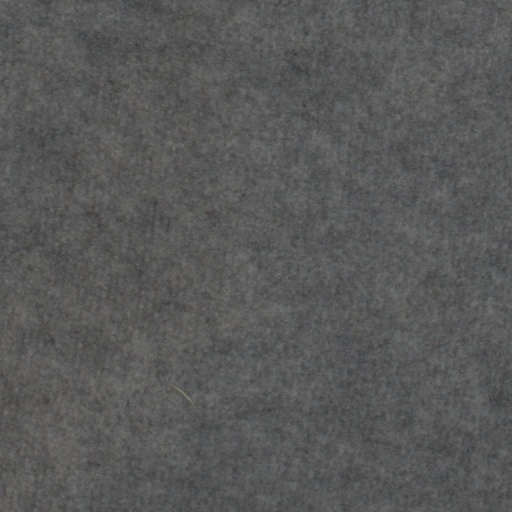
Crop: wheat